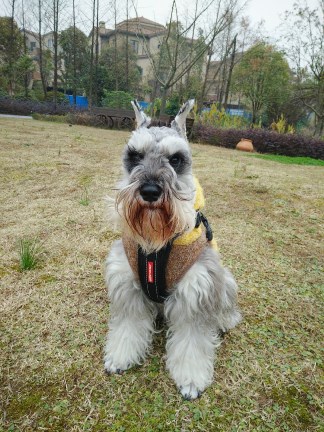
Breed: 2342-n000102-miniature_schnauzer